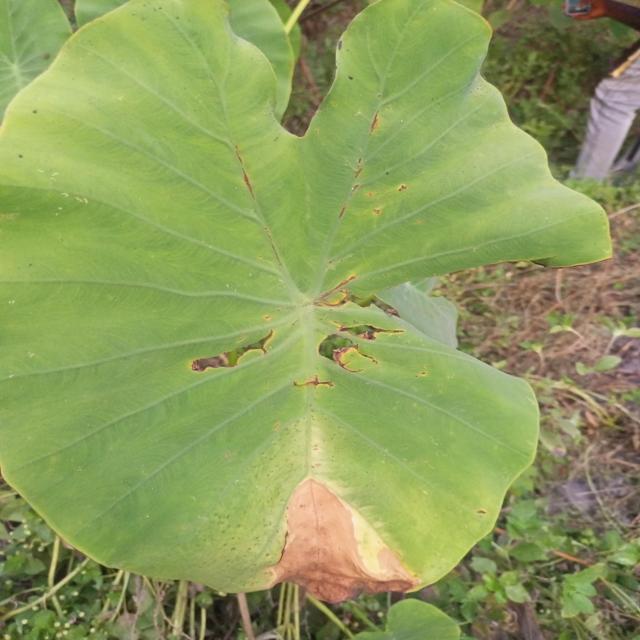
Label: Late_Blight